Lake Galilee (Queensland)

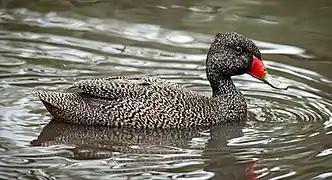
The lake is an important site for freckled ducks

Lake Galilee represents a rare type of lake in Australia and provides an important refuge and breeding site for waterbirds. Periodically, high numbers of waterbirds occur, ranging from small-bodied species such as grey teal, freckled duck and pink-eared duck, to large species such as Australian pelican, black swan, waders and spoonbills. The bird populations fluctuate with changing water levels.